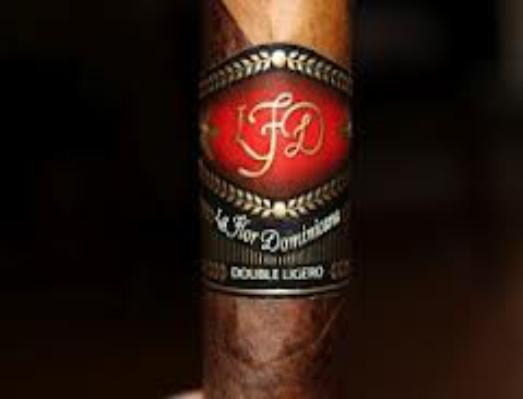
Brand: La Flor Dominicana
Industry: Necessities